Lakeside Mall

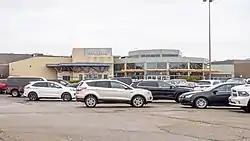
Entrance to the food court, 2021

Lakeside Mall was a super-regional shopping mall in Sterling Heights, Michigan. Located on the M-59 commercial corridor, the mall is currently anchored by JCPenney, with four vacant anchor stores previously occupied by Macy's (two of each), Lord & Taylor, and Sears. With 1,550,000 square feet of leasable retail space spanning two floors, Lakeside was the largest mall in Michigan by leasable square footage when it closed on June 30, 2024.